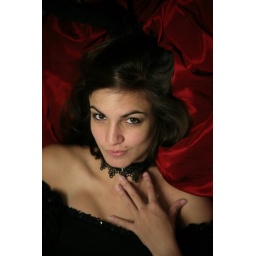
Beauty in black on red